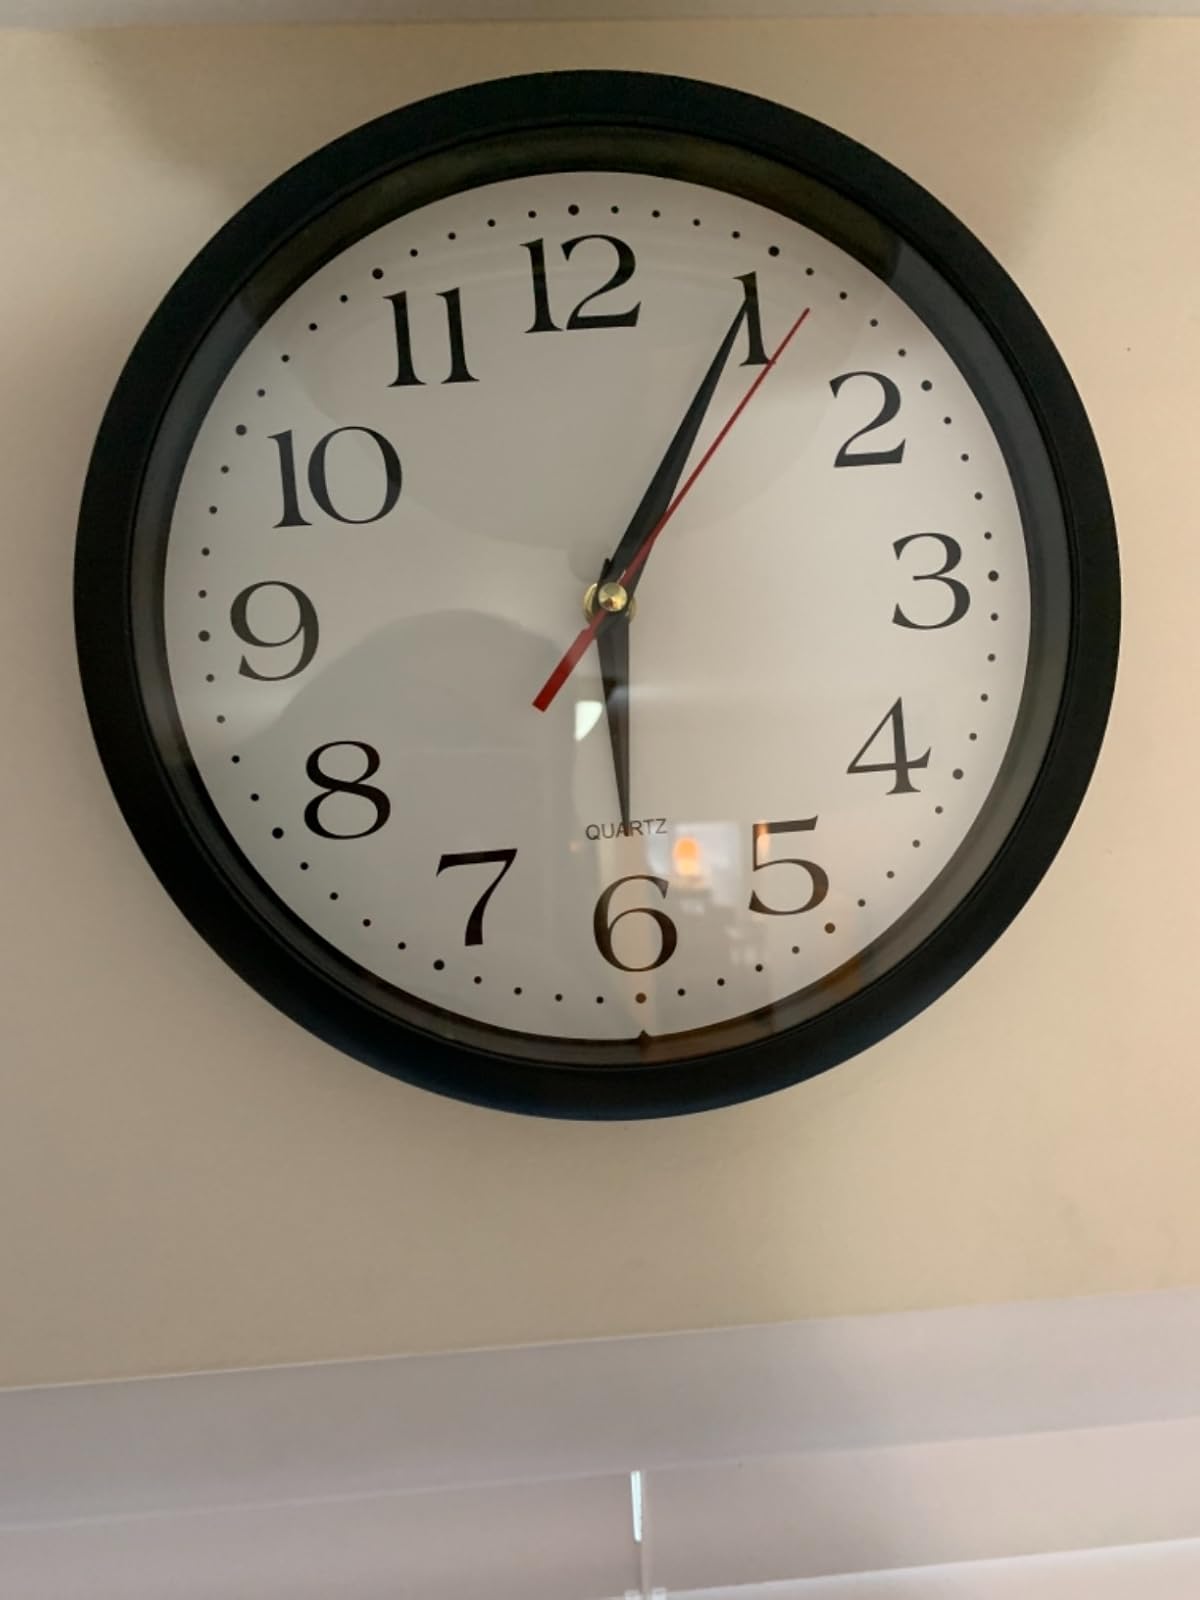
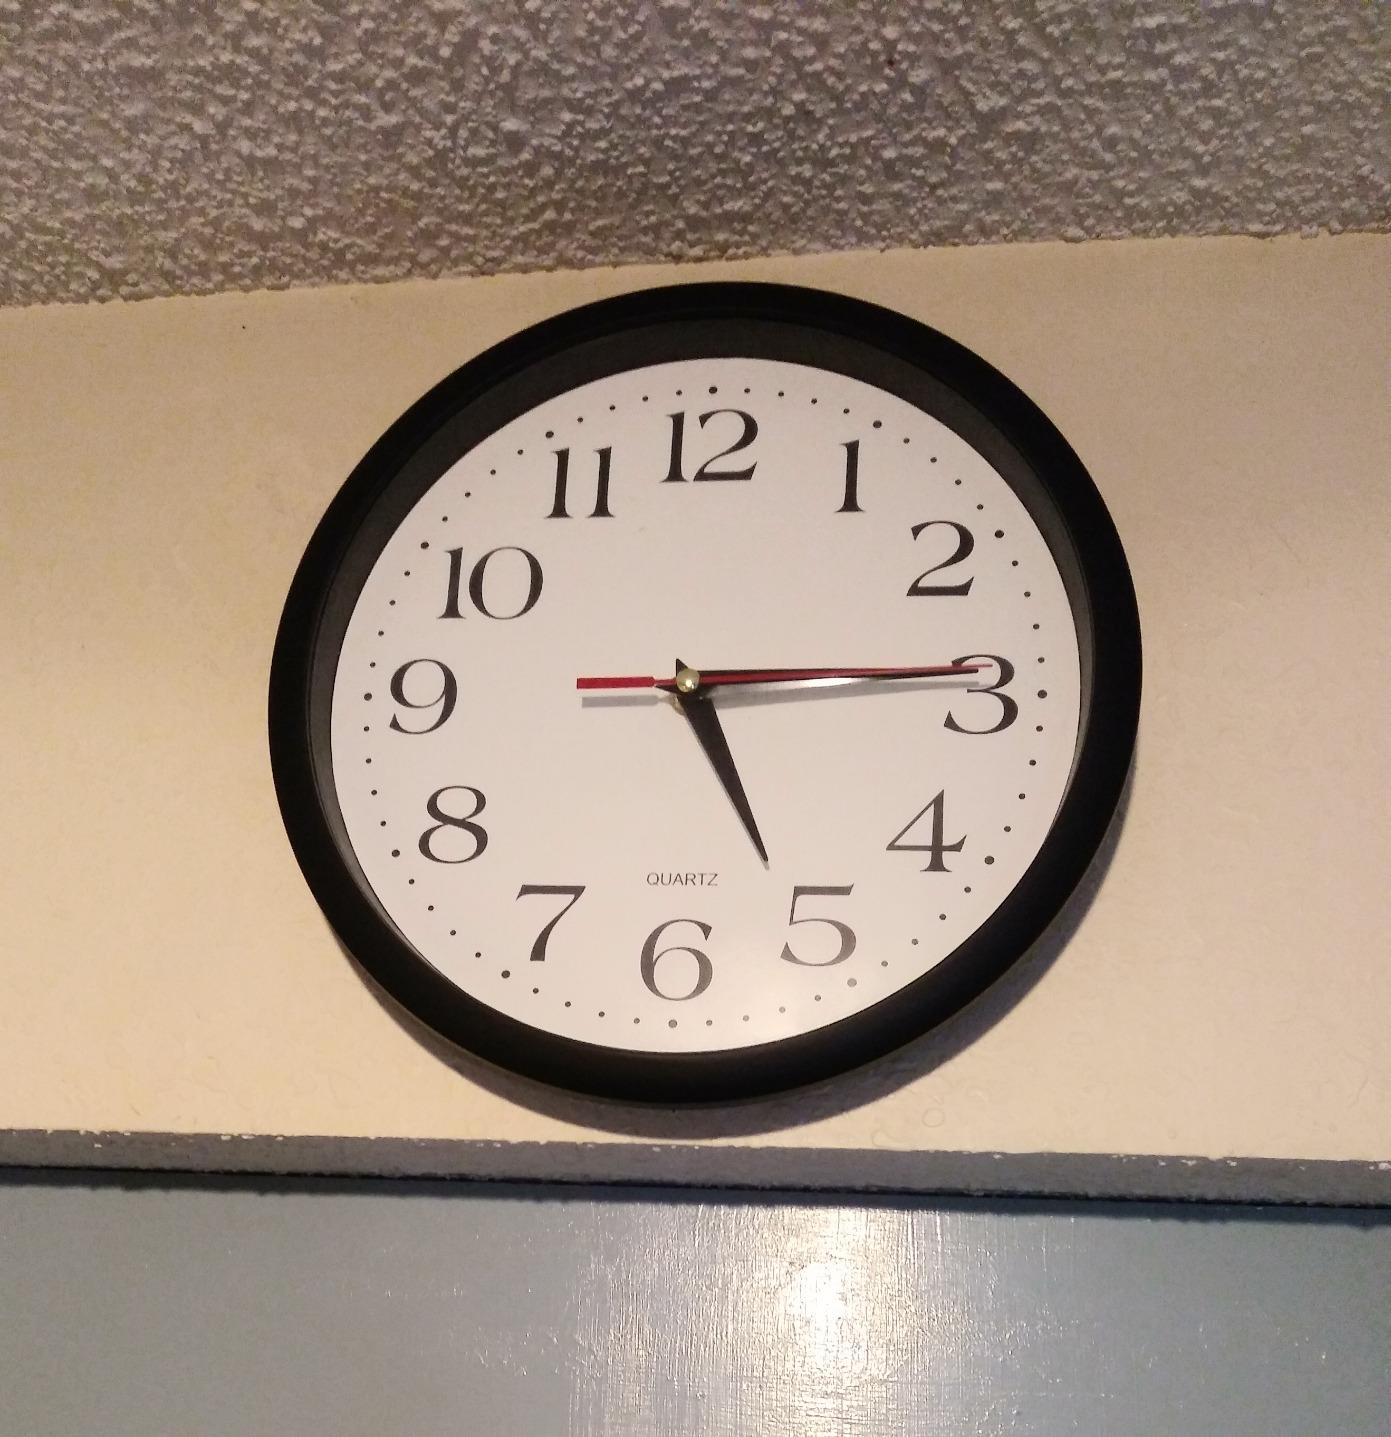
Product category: clock
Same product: yes